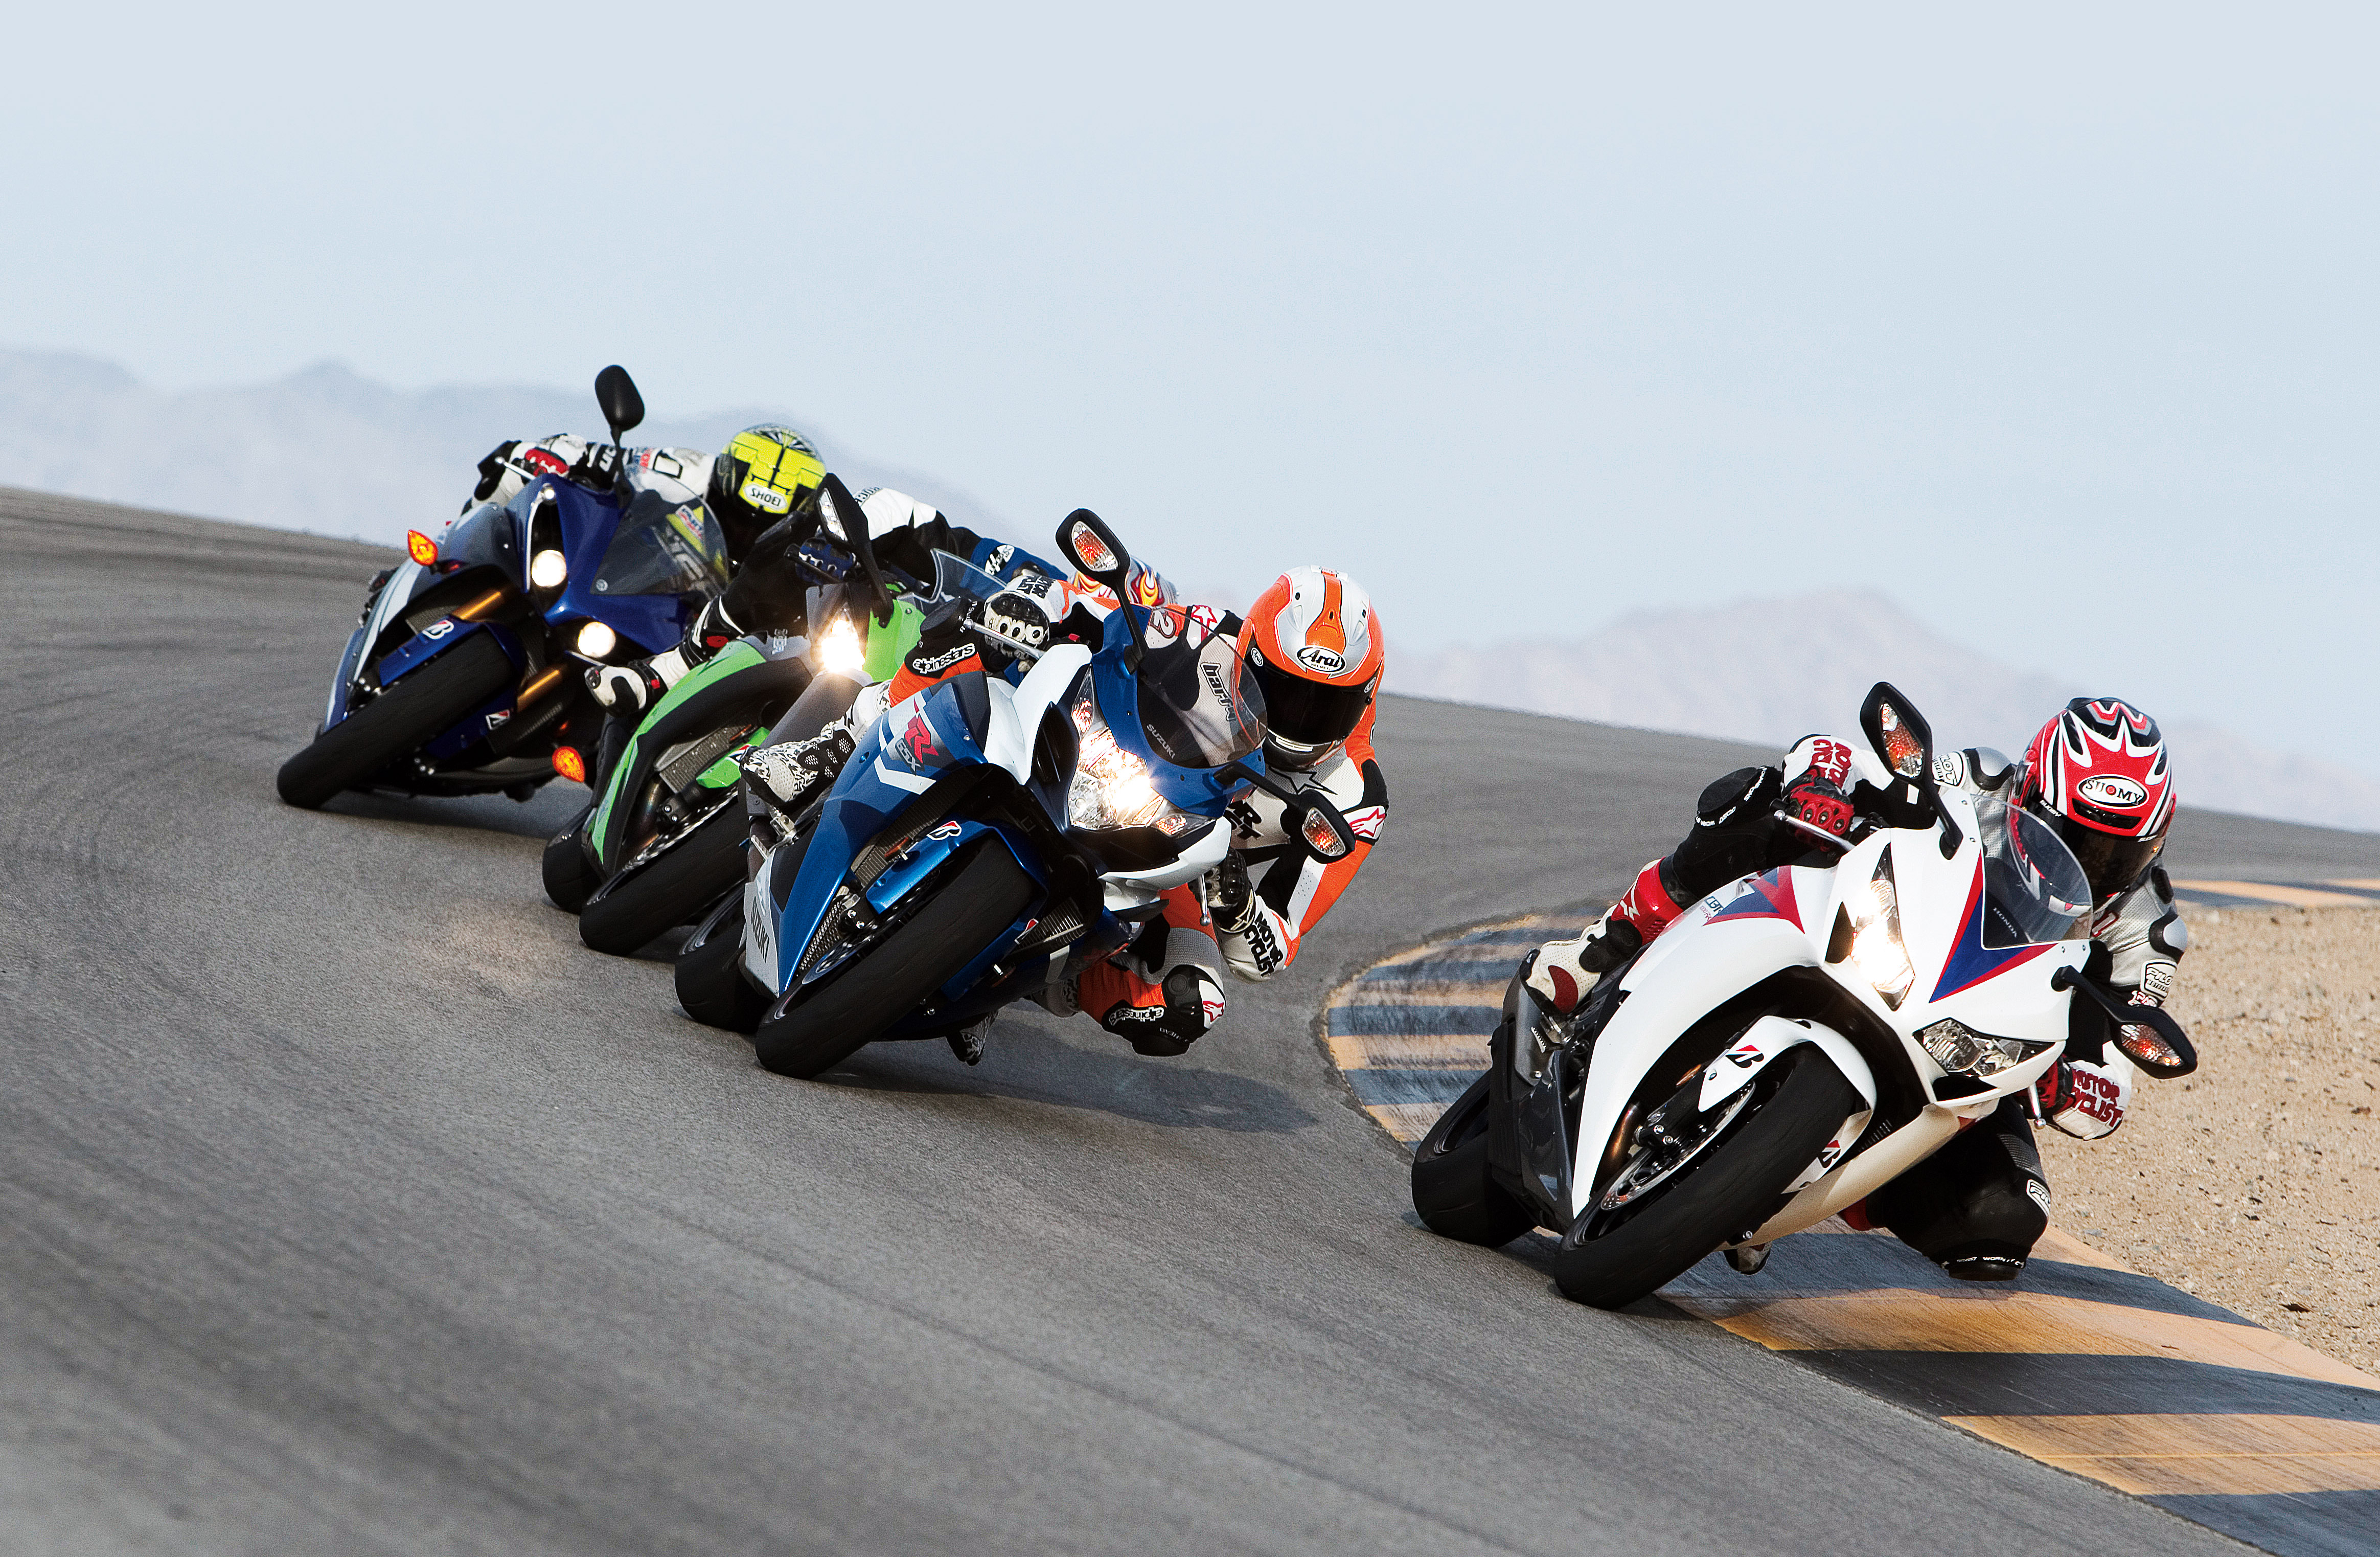
car, vehicle, motorcycle, yamaha, race, sports, racing, race track, suzuki, kawasaki, motorsport, motorcycling, motorcycle racing, road racing, automobile make, auto race, dirt track racing, superbike racing, grand prix motorcycle racing, isle of man tt